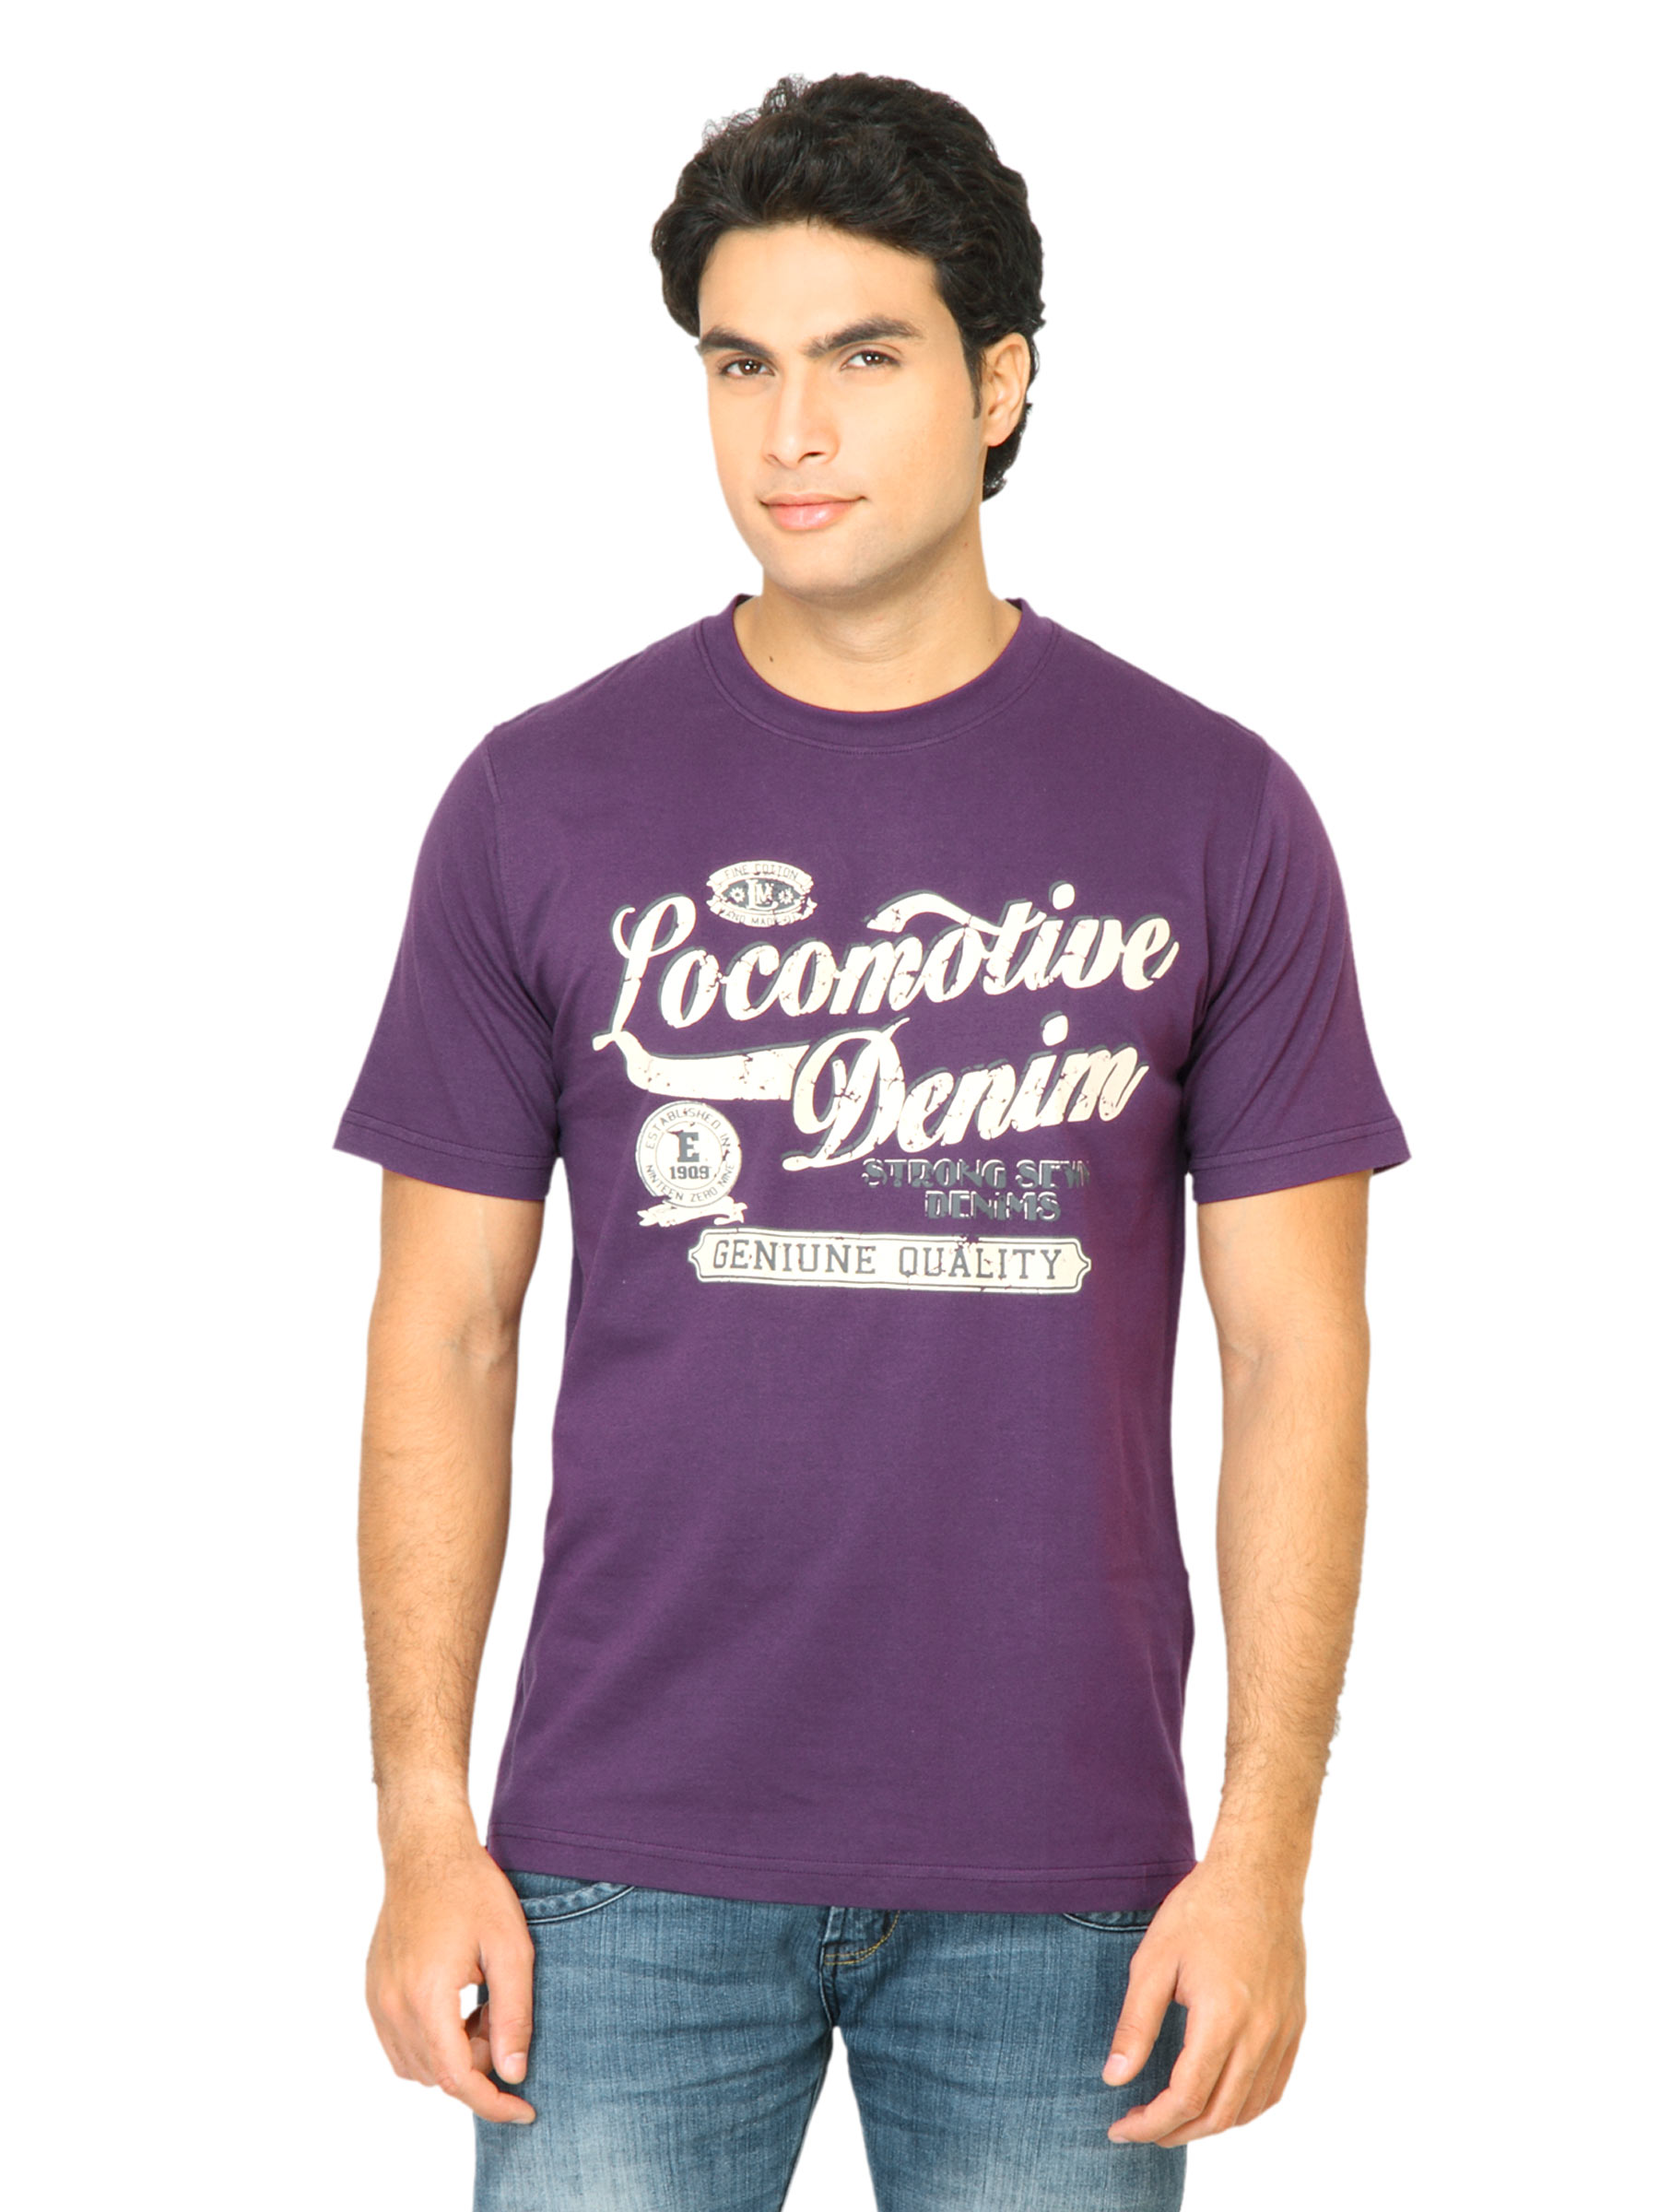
Locomotive Men Printed Purple Tshirt
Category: Apparel / Topwear / Tshirts
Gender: Men
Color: Purple
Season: Fall 2011
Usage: Casual